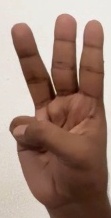
ASL sign: W